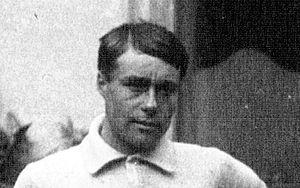
VIIe Olympiades à Anvers